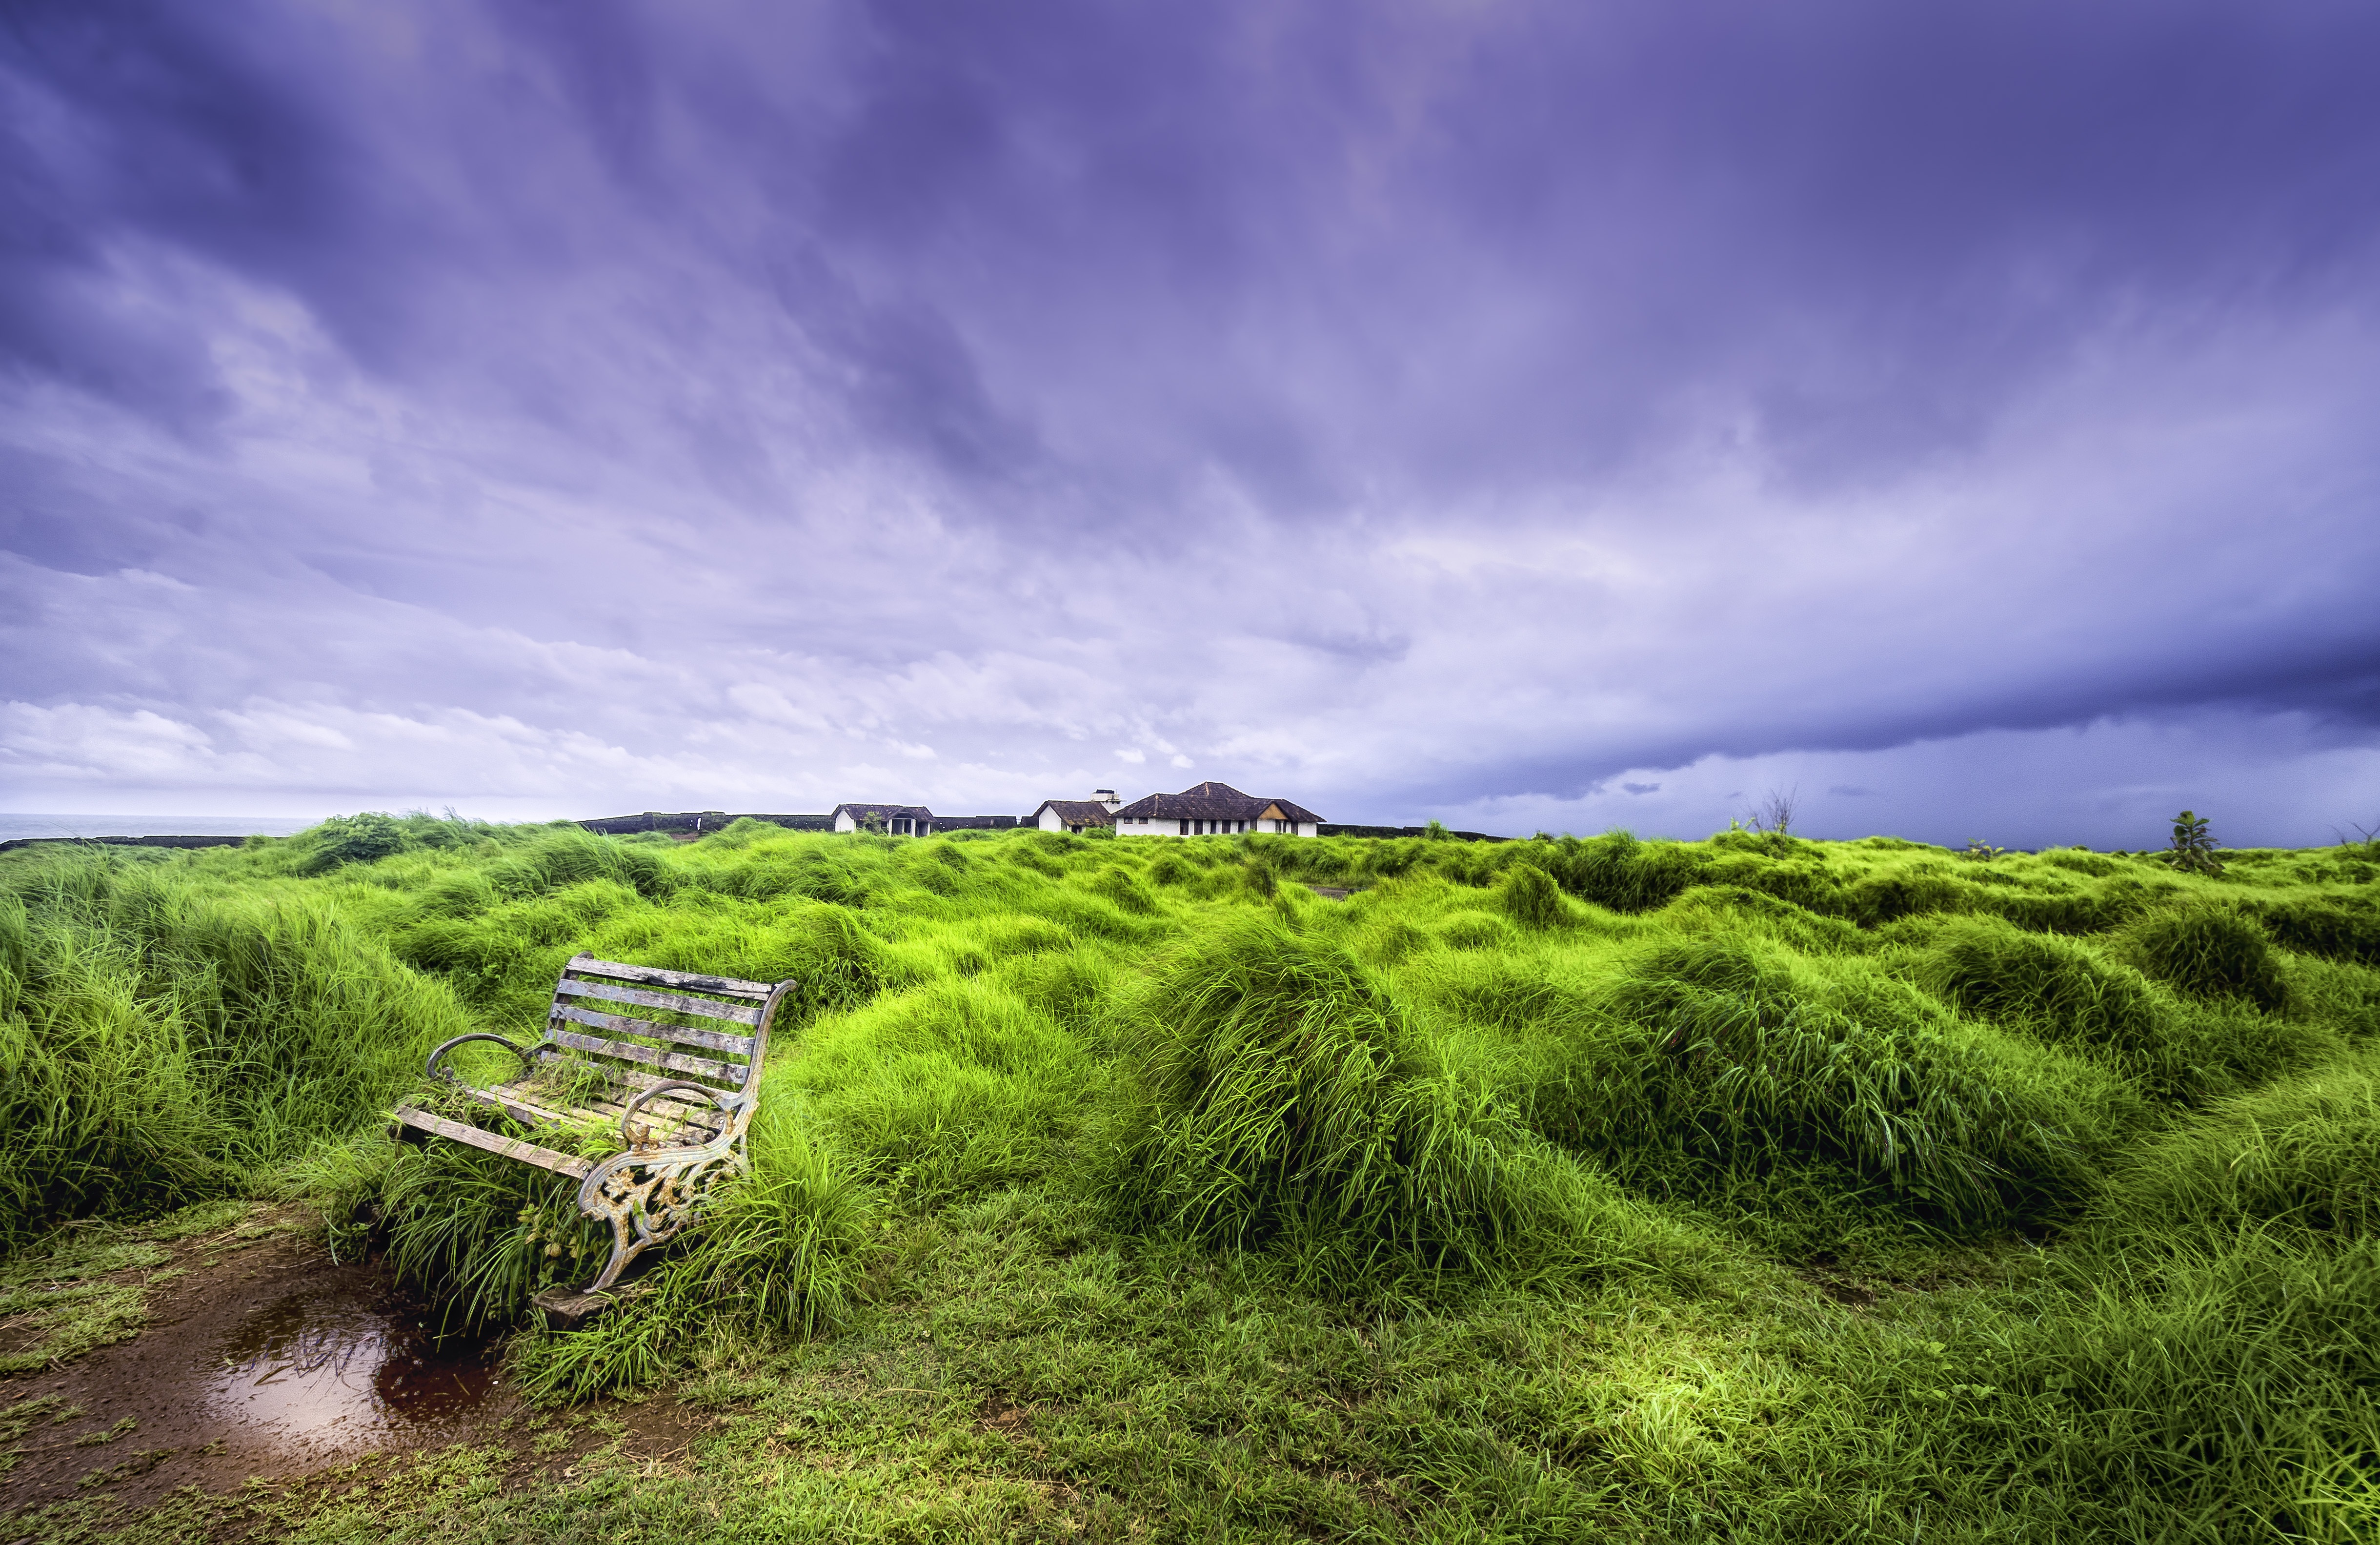
landscape, sea, coast, tree, nature, grass, outdoor, rock, horizon, wilderness, mountain, cloud, growth, plant, sky, field, meadow, countryside, sunlight, hill, flower, chair, view, mountain range, travel, rural, green, tropical, scenery, fresh, vast, abandoned, agriculture, highland, terrain, plain, grassland, plateau, habitat, ecosystem, rural area, meteorological phenomenon, natural environment, geographical feature, mountainous landforms